King Chulalongkorn Memorial Building

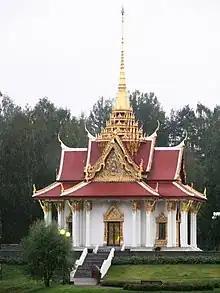
King Chulalongkorn Memorial Building

The King Chulalongkorn Memorial Building is a Thai pavilion (Sala Thai) in Utanede, Sweden (part of the Ragunda Municipality) built to commemorate the 1897 visit of King Chulalongkorn of Thailand to the town and meeting with King Oscar II, King of Sweden and Norway. The construction of the building started in August 1997 and it was inaugurated on July 19, 1998, at the 101 anniversary of King Chulalongkorn's visit.